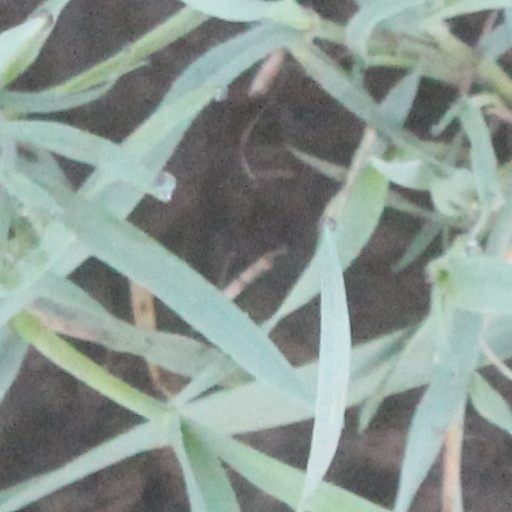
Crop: wheat